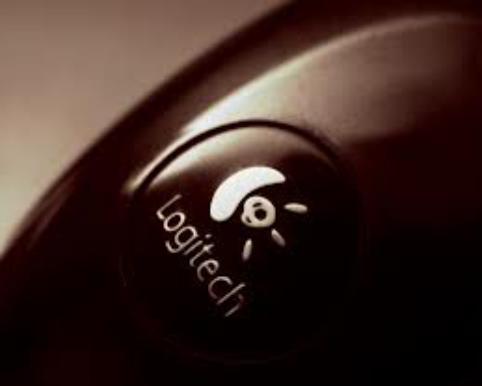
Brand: Logitech
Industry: Electronic